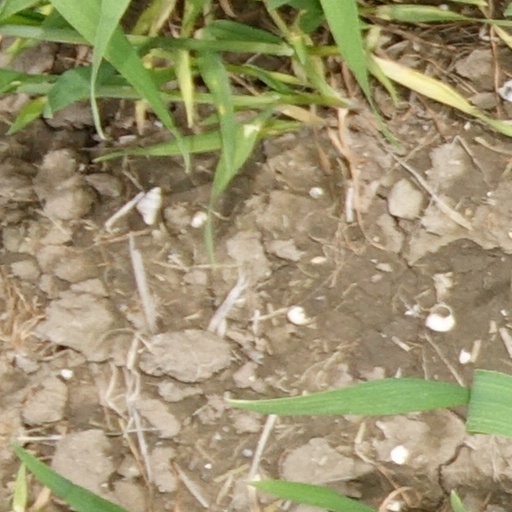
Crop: wheat